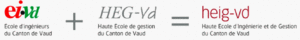
Fusion de 2004 entre l'EIVD et la HEG-vd pour créer la HEIG-VD (logo valable de 2004 à 2015)
La Haute École d'Ingénierie et de Gestion du Canton de Vaud a été créée à la suite du regroupement de l'École d'ingénieurs du canton de Vaud et de la Haute école de gestion du canton de Vaud, le 1ᵉʳ août 2004. Elle propose différentes formations intégrées au système de Bologne : Bachelors of Science, Masters of Science et plusieurs programmes exécutifs en formation continue.